UAA/APU Consortium Library

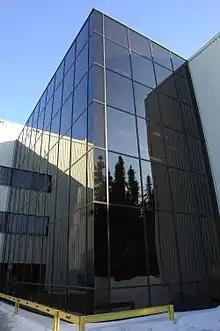
The UAA/APU Consortium Library, built in 1973, and enlarged and renovated 2002–2004, serves both UAA and nearby Alaska Pacific University.

The UAA/APU Consortium Library (Consortium Library) is a joint library serving the University of Alaska Anchorage and Alaska Pacific University, established in 1973 and refurbished in 2004. According to self-reported statistics from 2016, the library has approximately 728,000 volumes on site and averages 12,000 visitors per week during the academic year. The library has the furthest north permanent Foucault pendulum in North America.